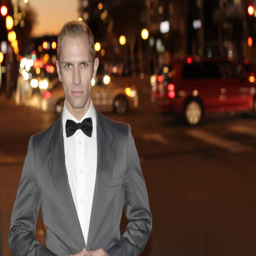
dapper gentleman outside at night in the city